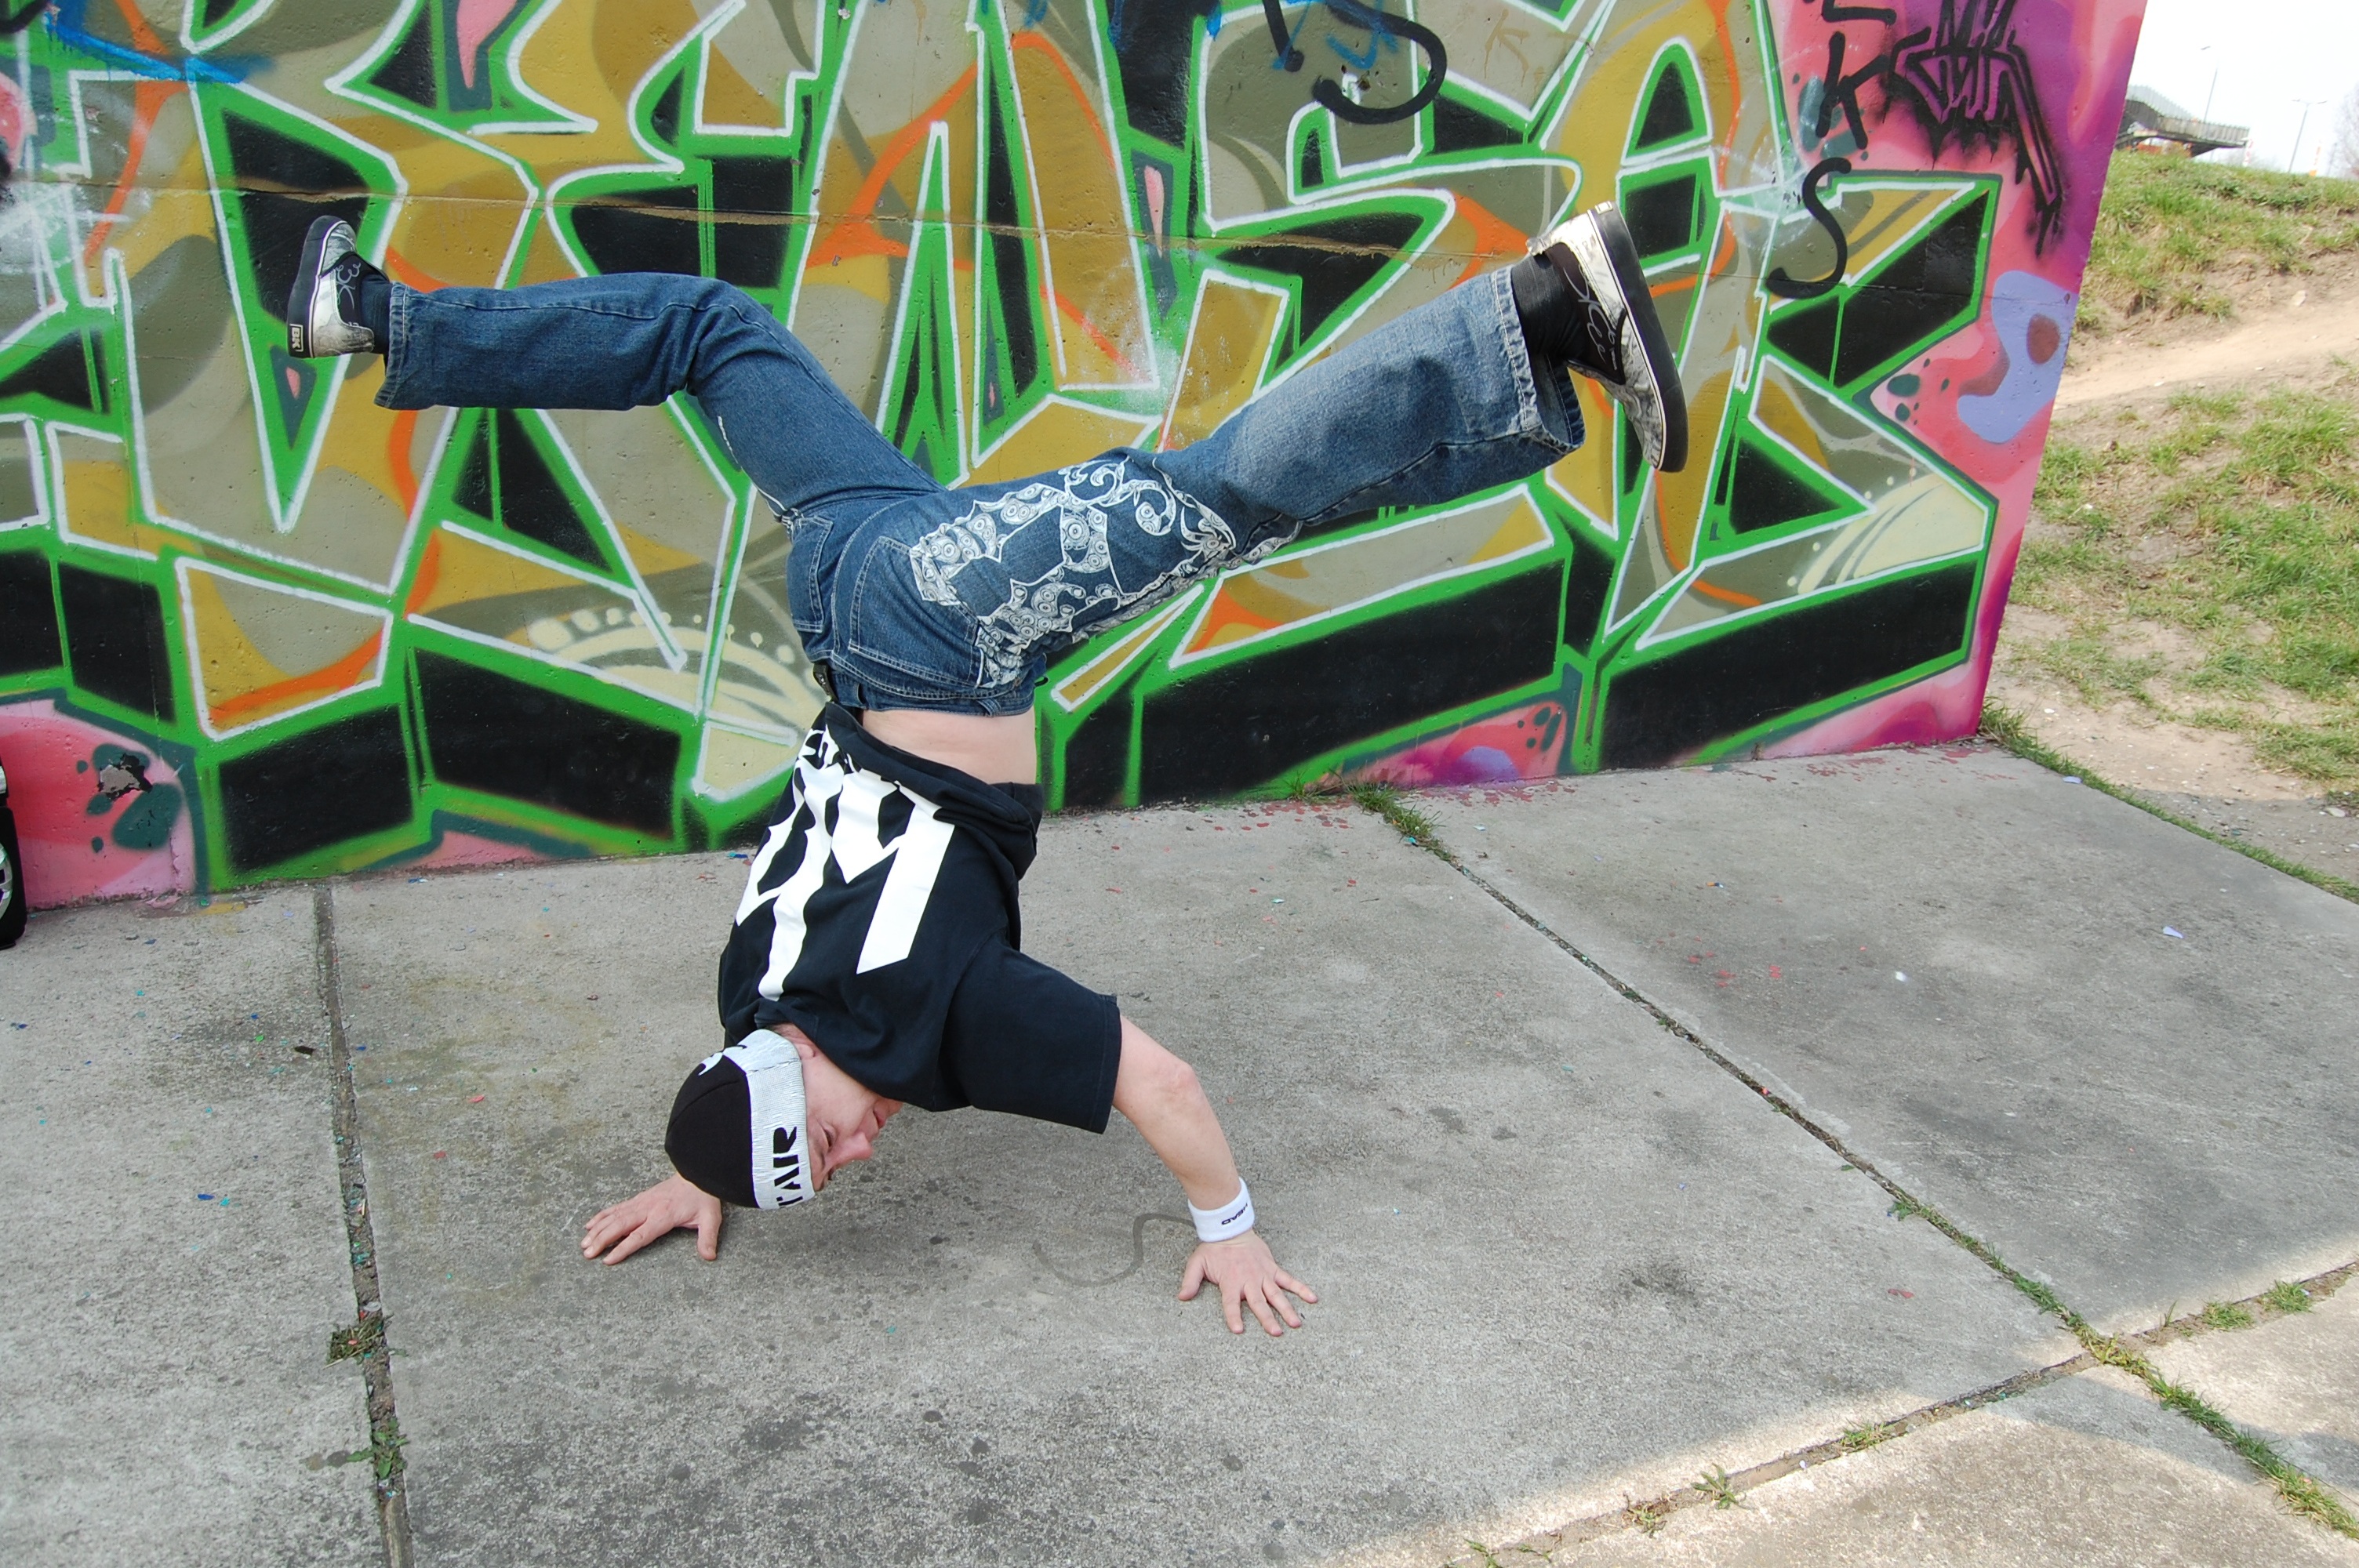
dance, art, sports, playground, form, break dancing, outdoor play equipment, cripple